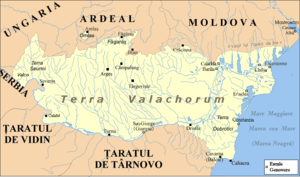
Le voïvode Mircea Iᵉʳ l'Ancien ou Mircea cel Bătrân fut de 1386 à 1418 un des plus importants princes de Valachie. Son surnom lui a été donné par les chroniqueurs après sa mort pour le distinguer de son homonyme, son petit-fils Mircea II le Jeune. Les historiens roumains de la période communiste l'on aussi appelé Mircea cel Mare.
La principauté de Valachie est un État européen historique. La Valachie est, avec la Moldavie et la Transylvanie, l'une des trois principautés médiévales à population roumanophone ; avec la Moldavie, elle est l'une des deux « principautés danubiennes » et, par son union avec la Moldavie en 1859, elle est à l'origine de la Roumanie.